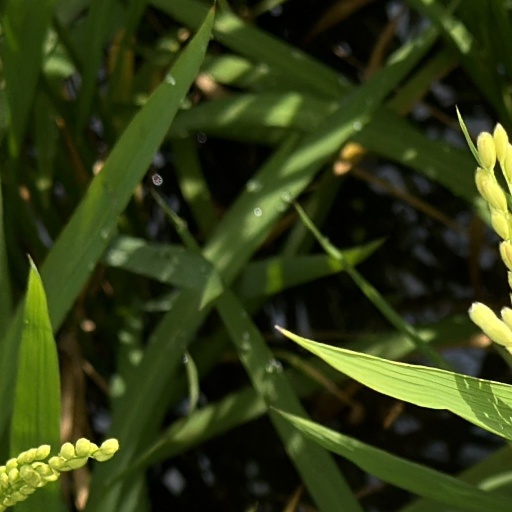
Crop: rice